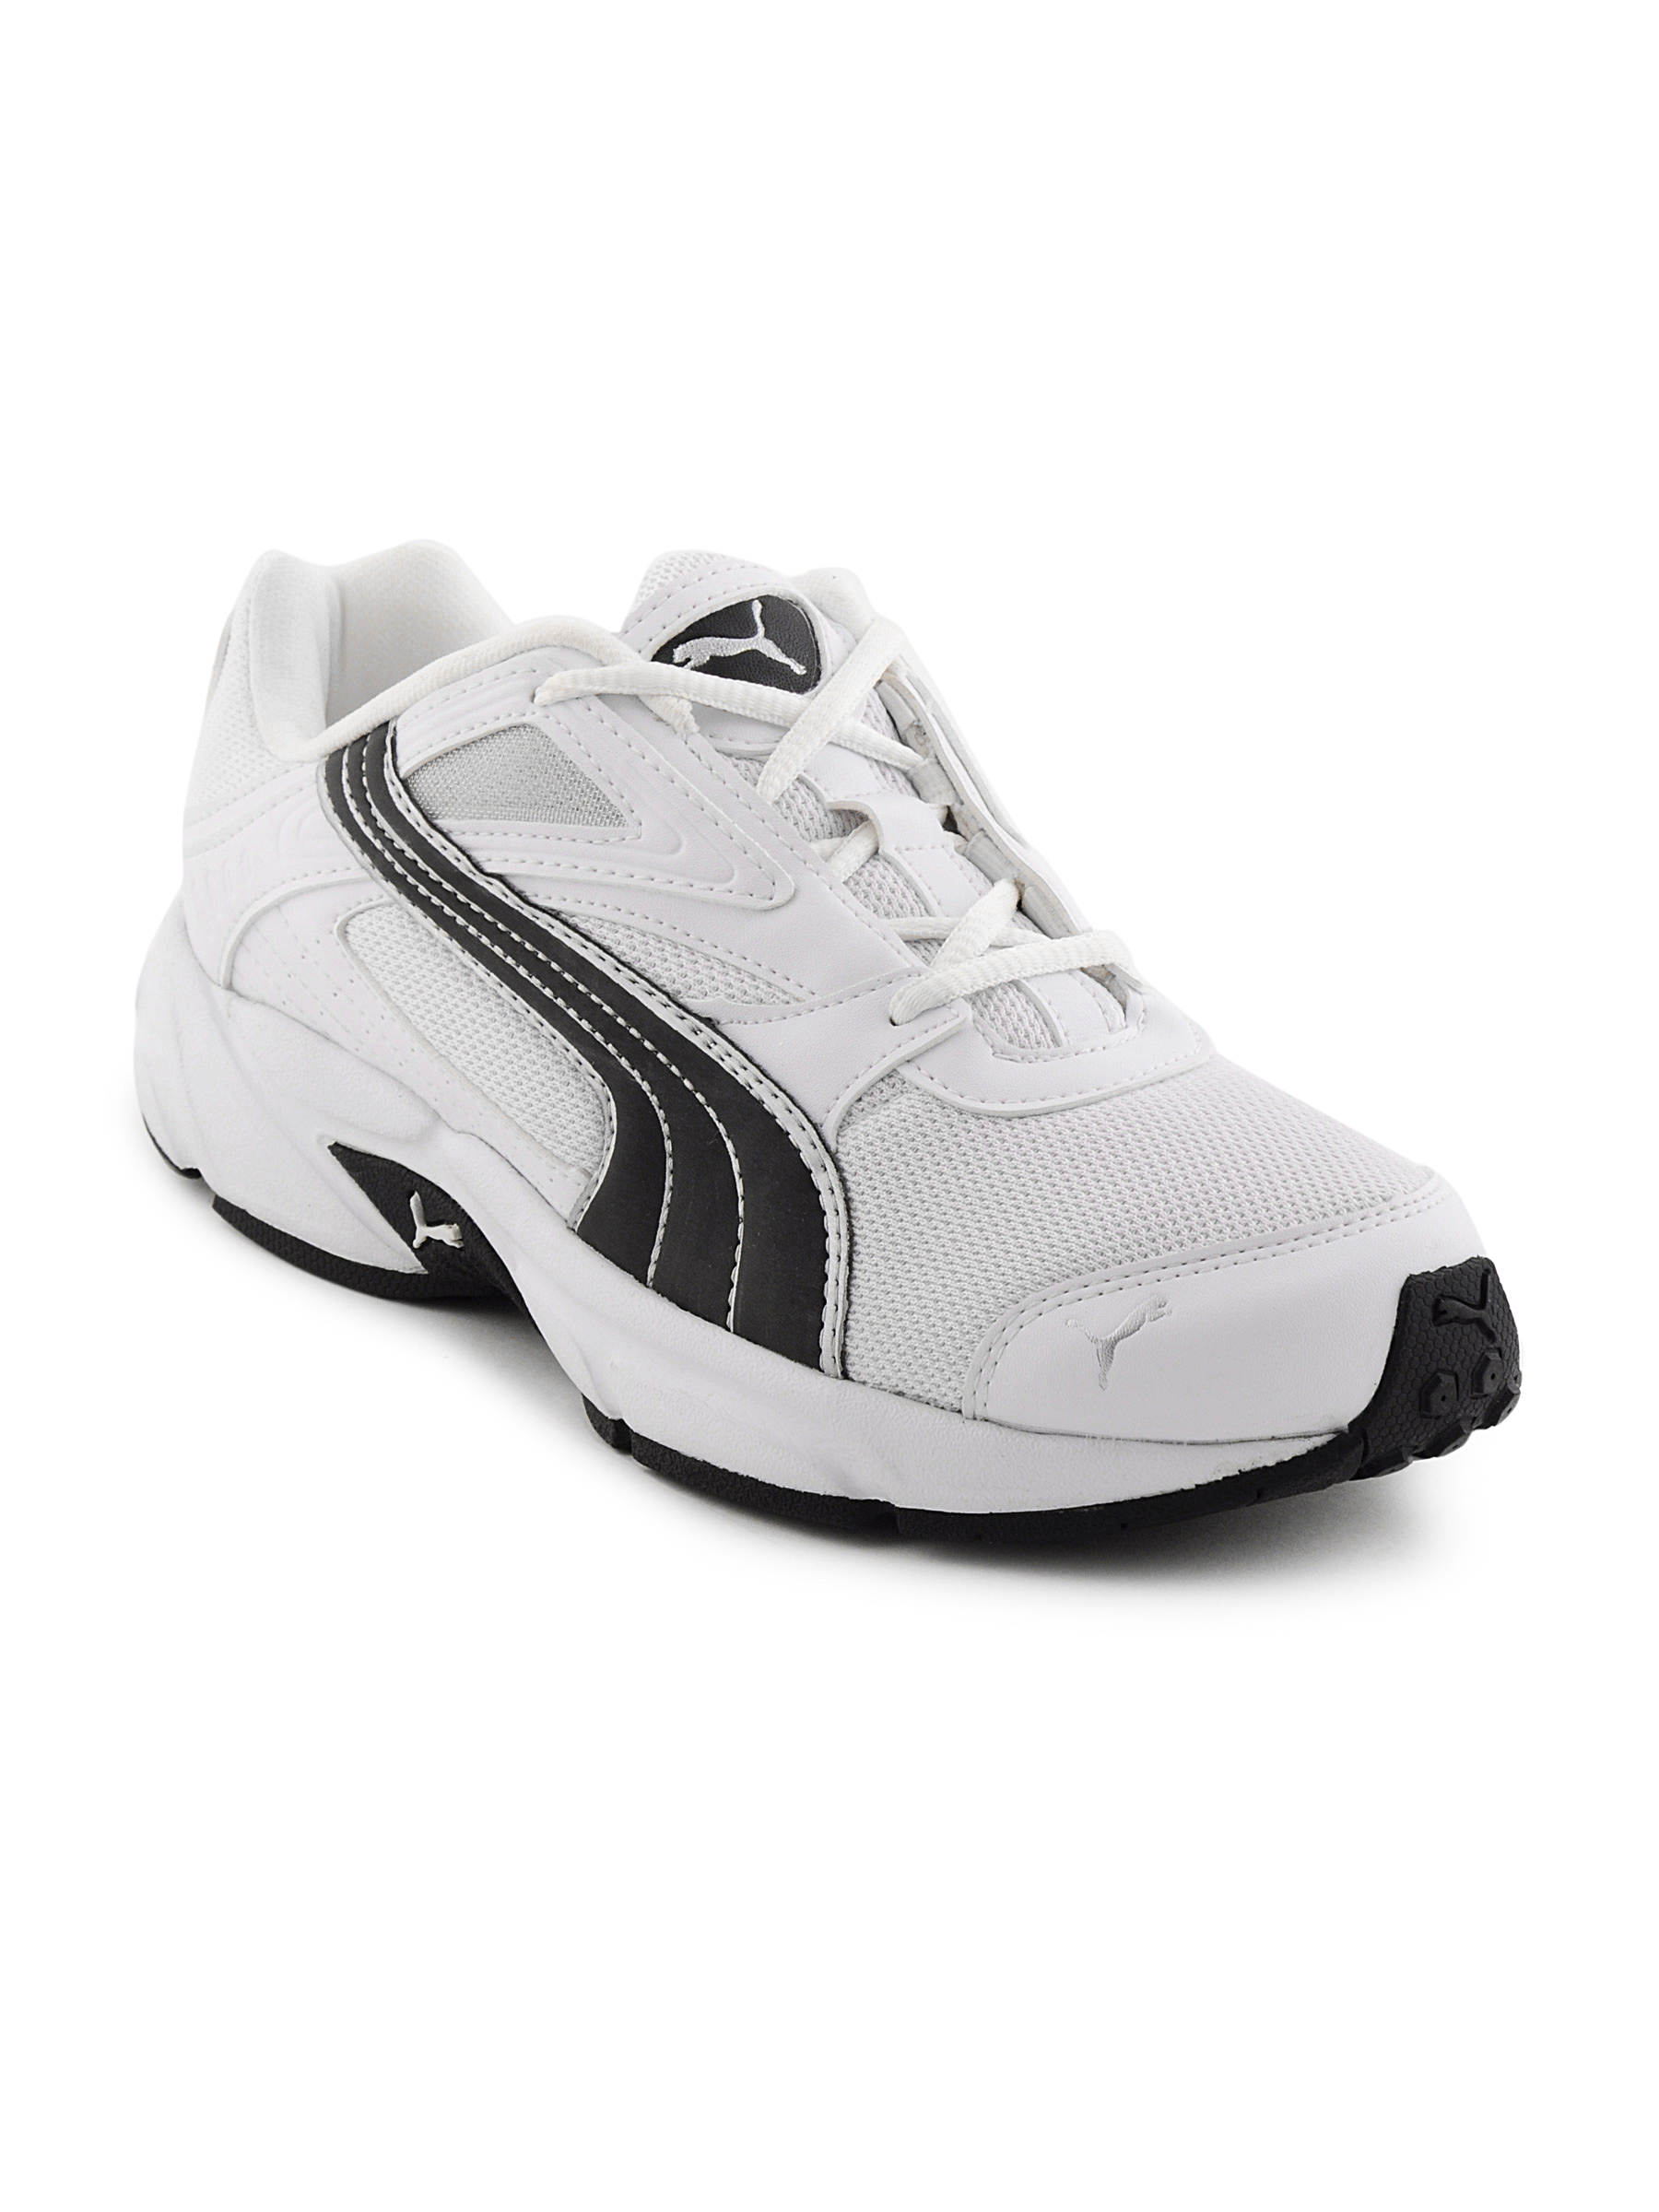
Puma Men Volt White Sports Shoes
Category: Footwear / Shoes / Sports Shoes
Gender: Men
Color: White
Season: Fall 2011
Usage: Sports